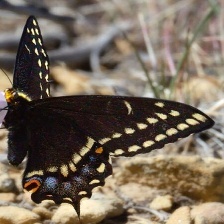
Species: INDRA SWALLOW